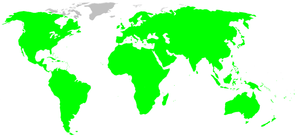
Les Araneidae sont une famille d'araignées aranéomorphes.